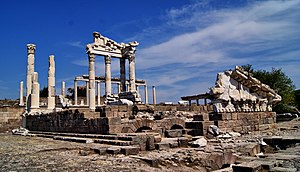
Bergama
Ruiner i Bergama
Bergama er en by i nordlige Izmir-provins i Tyrkiet.